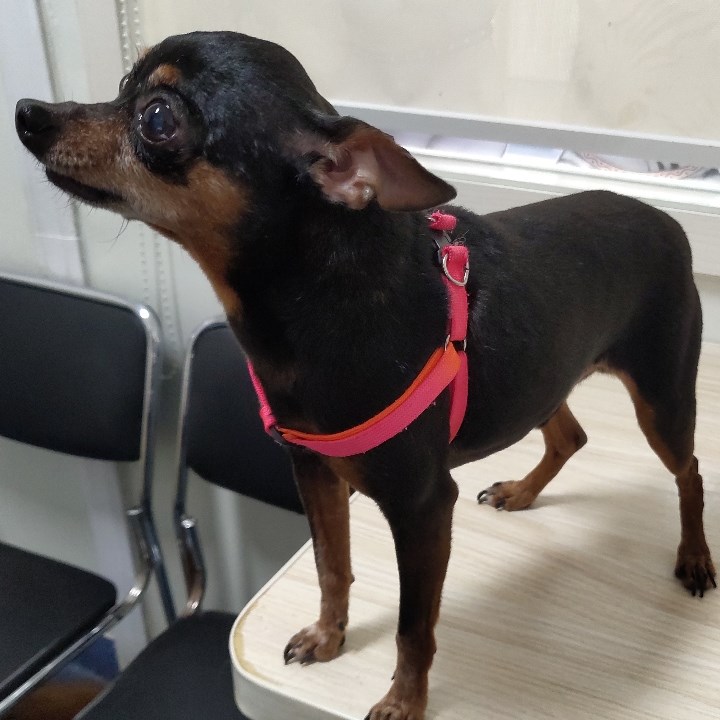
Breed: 561-n000127-miniature_pinscher